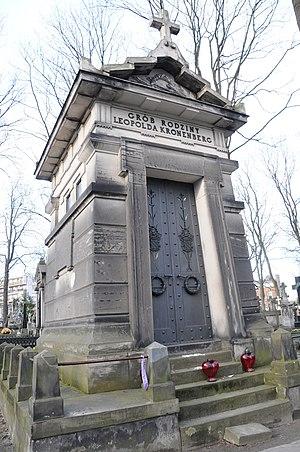
Joséphine de Reszke, en polonais Józefina Reszke est une soprano polonaise.